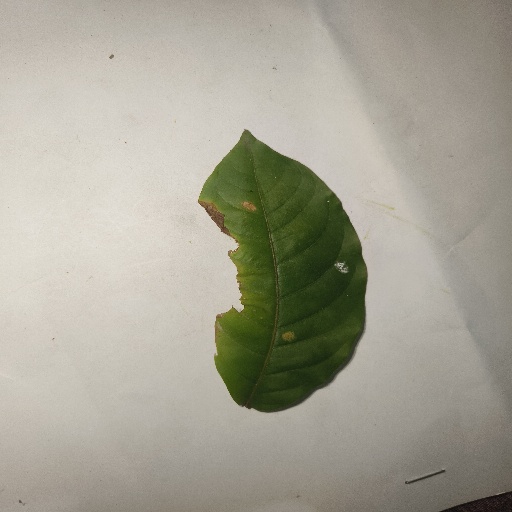
Species: HariTaki
Leaf condition: Bacterial Spot